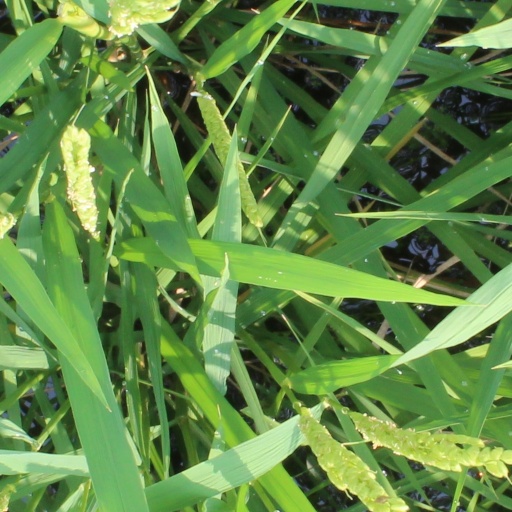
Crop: rice